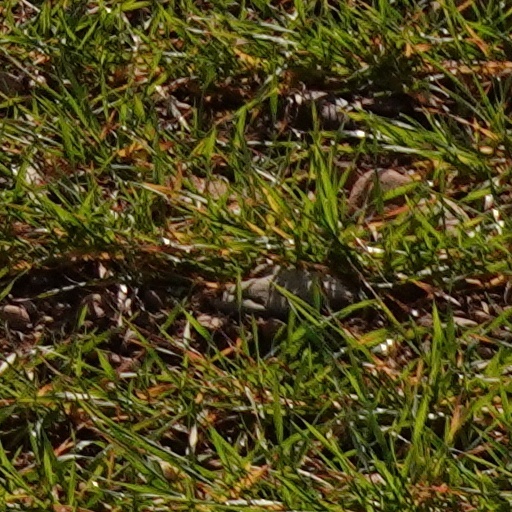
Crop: wheat